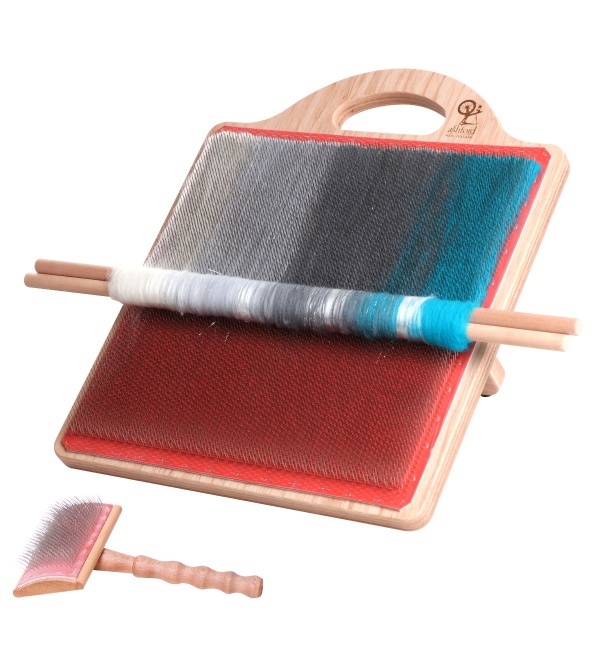
Ashford Blending Board
Brand: Ashford
Category: Arts & Entertainment > Hobbies & Creative Arts > Arts & Crafts > Art & Crafting Tools > Thread & Yarn Tools > Fiber Cards & Brushes > Hand Carders